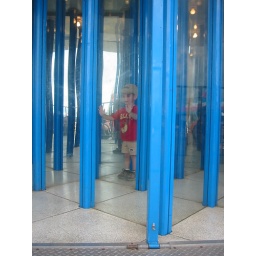
I loved getting lost in this house of mirrors - it was so funny!